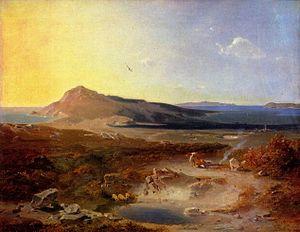
Le mont Cynthe se situe sur l'île de Délos, dans l'archipel des Cyclades, en mer Égée méridionale.